Theatre Royal, Bath

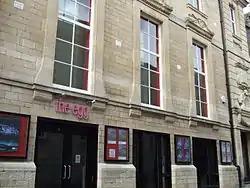
The front doors of The Egg

Between the 1810s and 1850s there were a series of changes in ownership and management. These coincided with a Puritan revival and a fall in Bath's popularity; reductions in receipts were compounded by rising payments for actors from London. As a result, the theatre underwent financial crises and fell into a period of decline. Fortunes began to improve when James Henry Chute, who was the manager of the Bath Assembly Rooms and the son-in-law of the owner Mrs Macready, took over as the manager of the theatre and once again audiences began to rise.